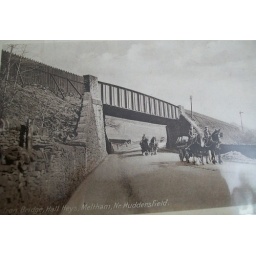
railway bridge on B6108 road near meltham